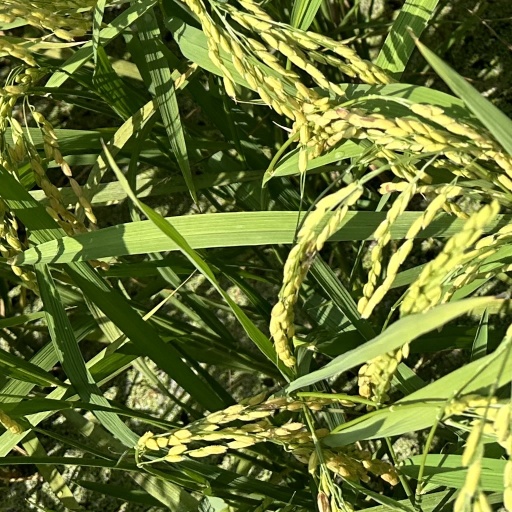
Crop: rice